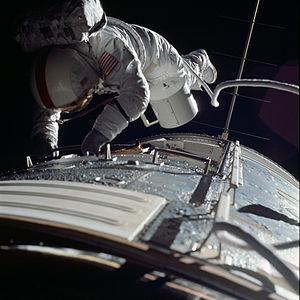
Apollo 17 est la dernière mission du programme spatial Apollo à emmener des hommes à la surface de la Lune. Avec cette mission, l'agence spatiale américaine, la NASA, conclut le projet lancé en 1961 par le président John F. Kennedy qui avait pour objectif d'amener des hommes sur la Lune. Apollo 17 est, comme Apollo 15 et 16, une mission de type J, caractérisée par un important volet scientifique. Le module lunaire utilisé permet aux astronautes de séjourner trois jours sur la surface de la Lune ; les sorties extravéhiculaires peuvent durer jusqu'à huit heures tandis que la mobilité des astronautes est accrue grâce au rover lunaire ; le vaisseau Apollo emporte des expériences scientifiques mises en œuvre en surface mais également en orbite.